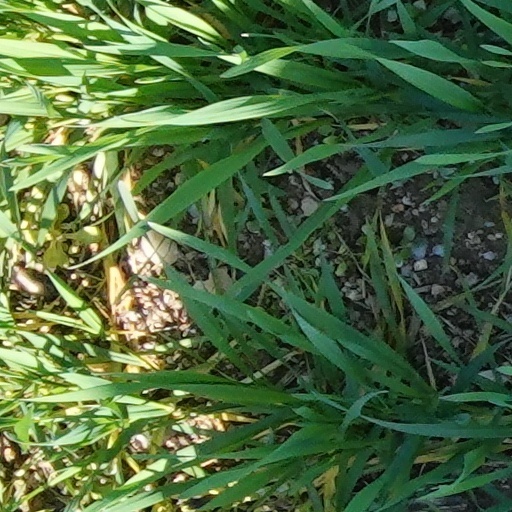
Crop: wheat